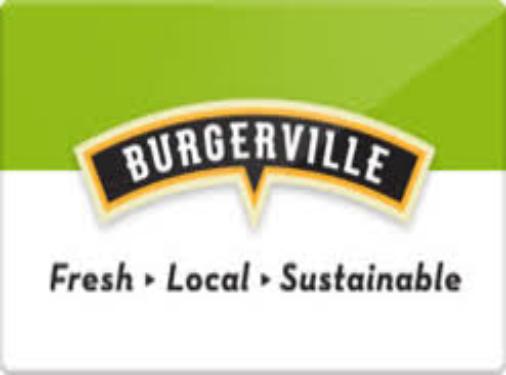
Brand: Burgerville
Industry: Food